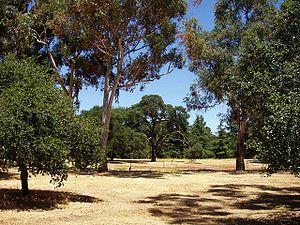
L'arboretum de l'université Stanford est un arboretum situé sur le terrain de l'université Stanford à Stanford, en Californie. L'arboretum contient plus de 350 espèces représentant 150 genres et soixante familles. L'arbre le plus commun est le chêne de Californie, bien que le chêne bleu et le chêne noir de Californie soient également représentés. Pendant des années, l'arboretum a été négligé, une certaine perte de diversité par rapport aux plantations d'arbres et d'arbustes originales des années 1880 et 1890, notamment pour les conifères, a été ainsi observée. Bien que la collection d'eucalyptus soit encore importante, au cours du dernier quart de siècle, on note également une perte importante d'espèces d'eucalyptus. On compte parmi les plus vieux spécimens d'arbres de l'arboretum un cèdre du Liban, un palmier de Californie, un sycomore de Californie, un palmier des Canaries, un chêne de Californie, un cèdre de l'Himalaya, un chêne de Hampton, un mûrier rouge, un sapin de Santa Lucia, un pin de Torrey et un frêne blanc. Le jardin des cactus de l'Arizona et le mausolée Stanford sont situés dans l'arboretum.